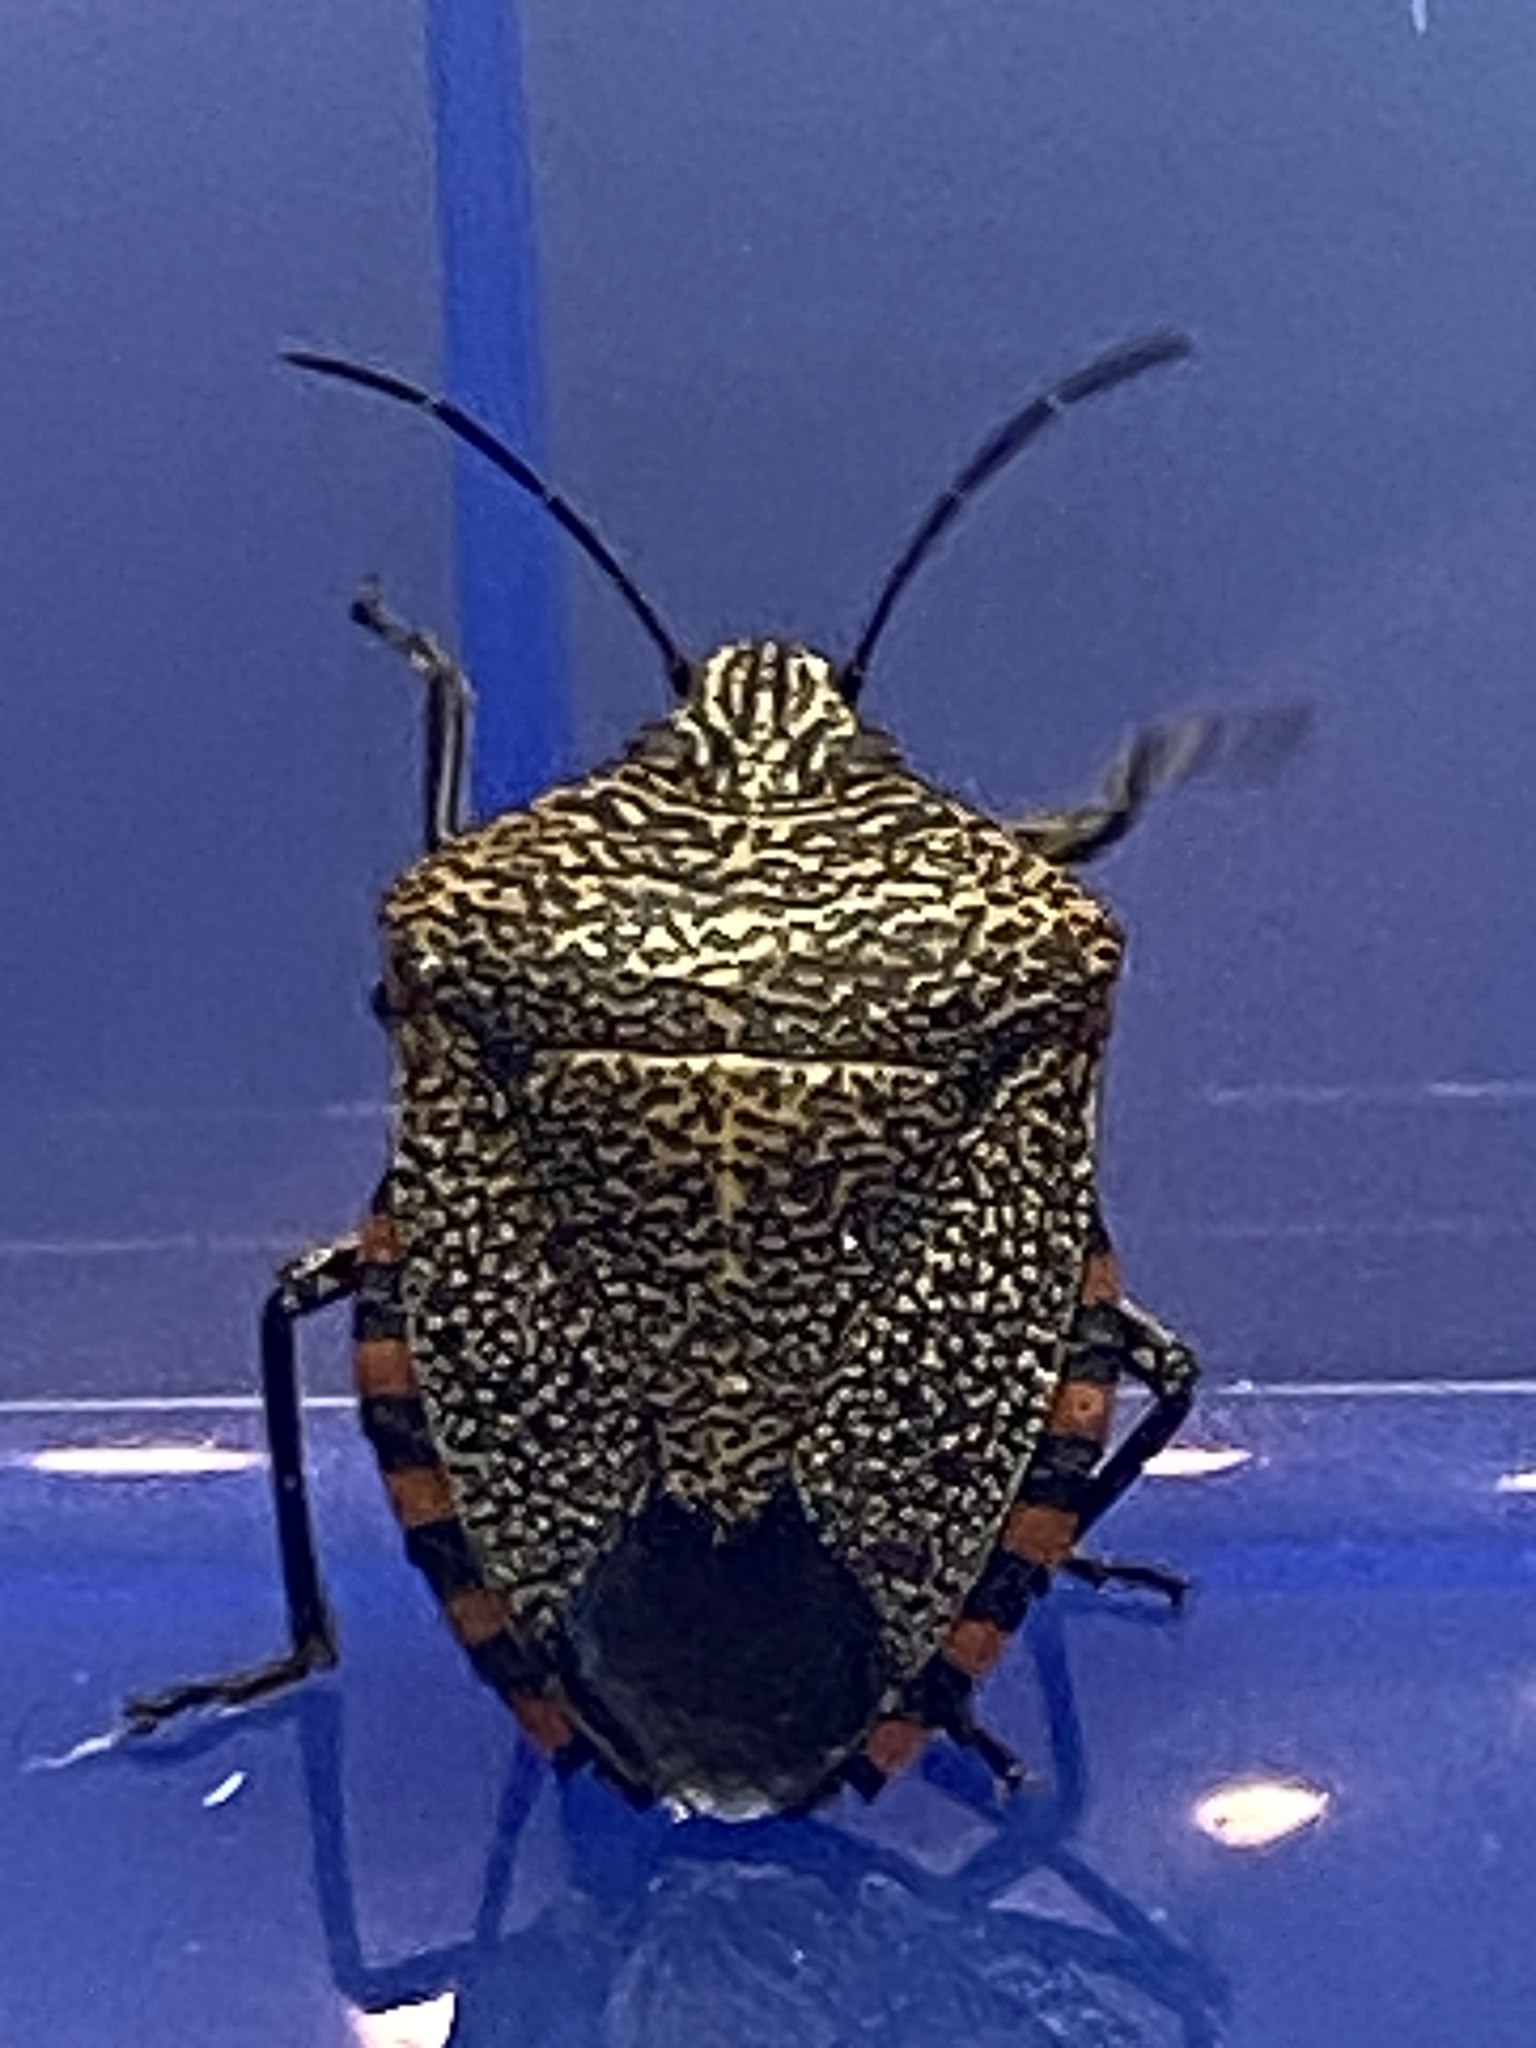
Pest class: stink_bug